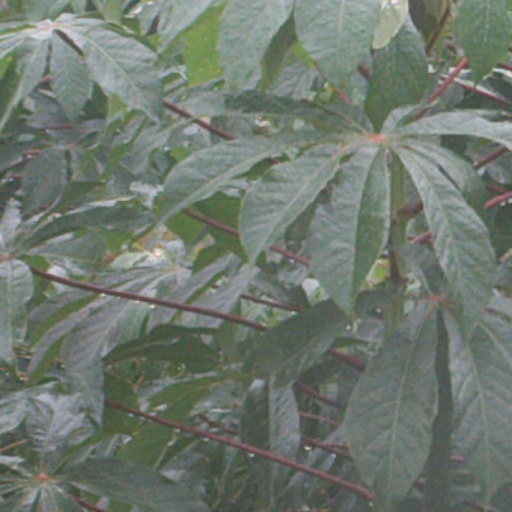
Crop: cassava